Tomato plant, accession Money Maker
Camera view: vertical (180 deg); turntable rotation: 270 degrees
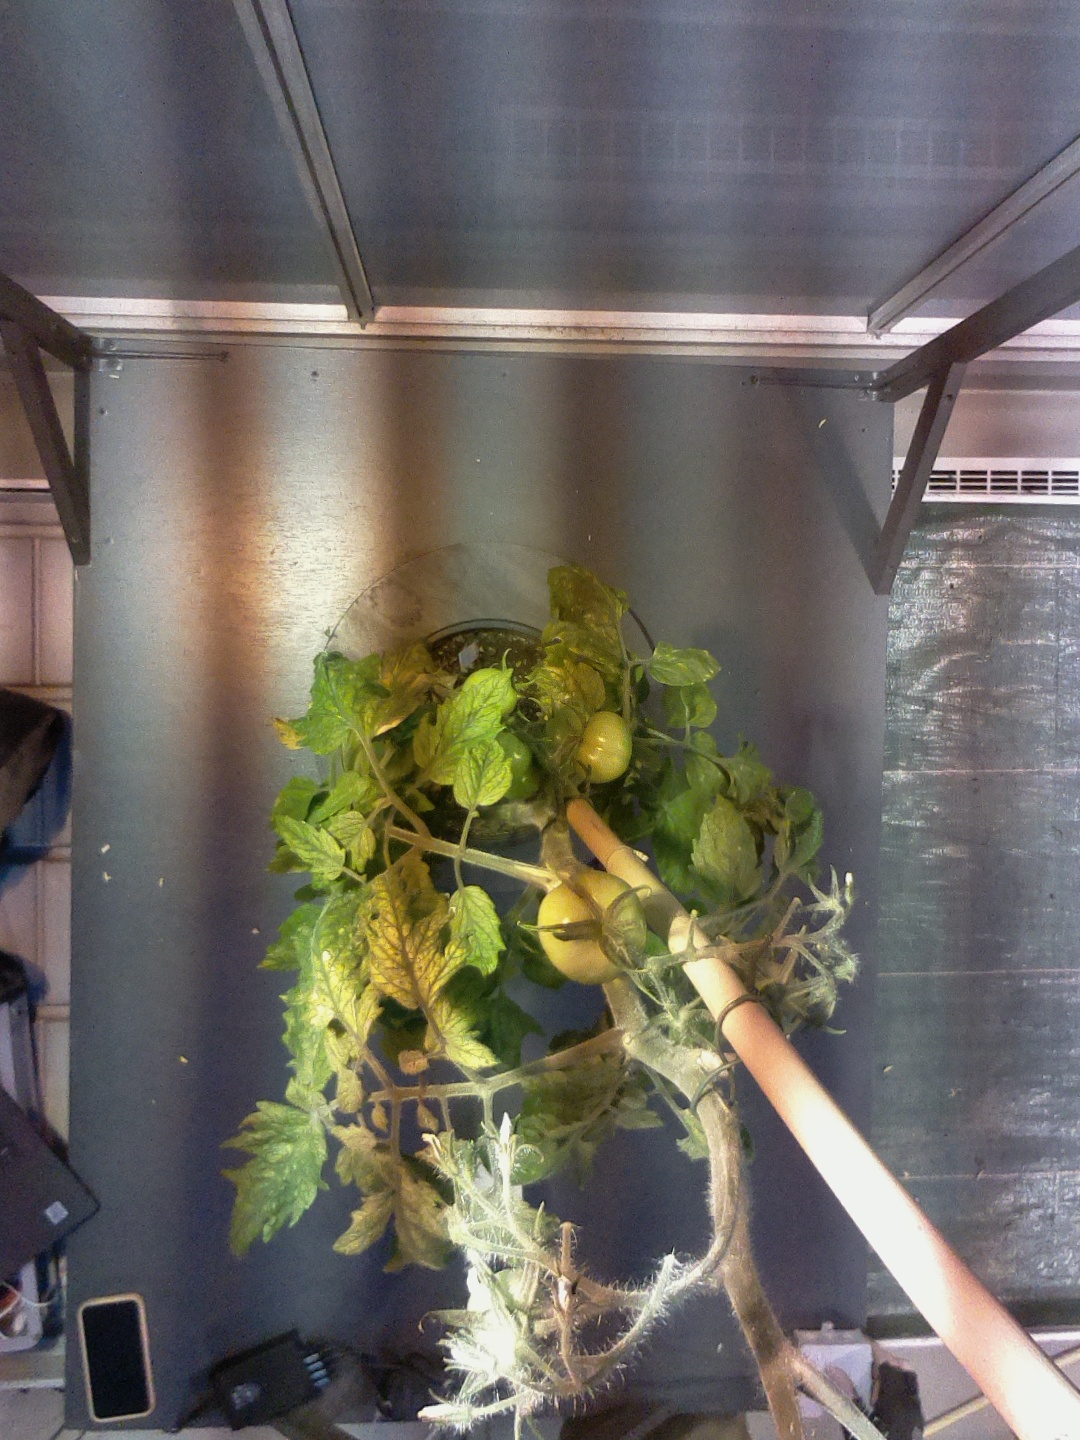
BBCH growth stage 77: 70%-80% of final fruit size